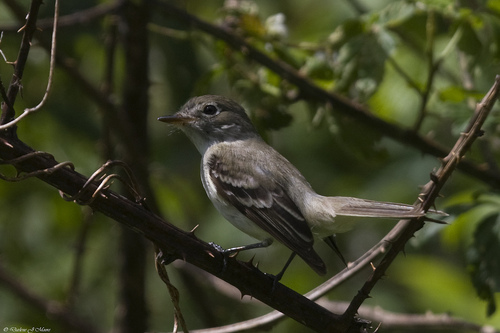
this bird has a white belly and neck with white wingbars over dark brown primaries and secondaries.
this is a small brown bird with a large head in relation to its body.
small bird with general dark plumage and long wing and tail feathers
this bird has larger eyes, and is mostly gray and white everywhere else, with wings slightly darker than the rest of its body and a white belly.
a bird with a brown crown and a white belly.
this bird has wings that are brown and has a white belly
this is a long tailed grey bird with grey and white wings and a white breast.
a little grey and white bird whose wings are far longer than the rest of its body.
the grey bird has brown and white wings with a white rump and short sharp bill.
this bird is black with white and has a very short beak.
Species: Least Flycatcher